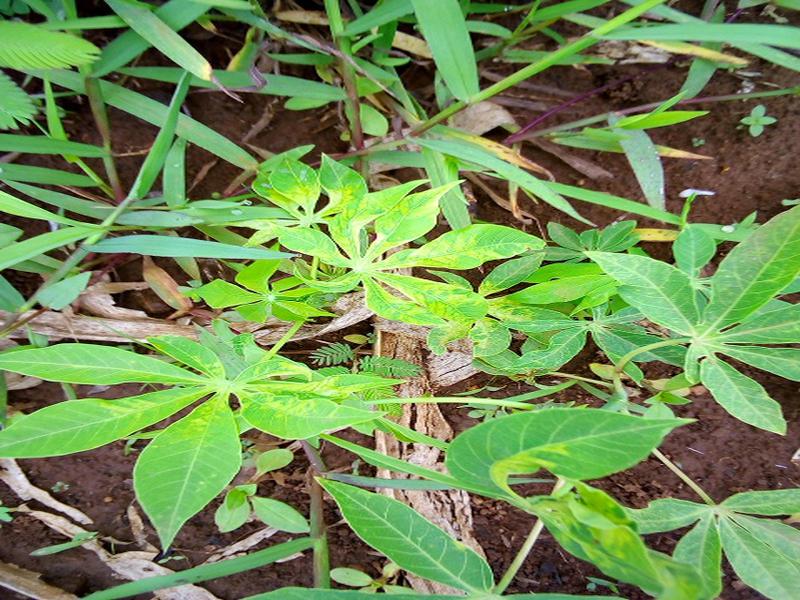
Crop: cassava
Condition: mosaic_disease